James McKean (Australian politician)

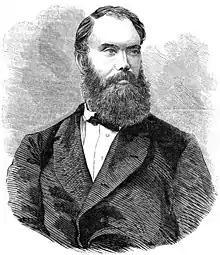
James McKean, 1869 engraving

James McKean (24 April 1832 – 12 June 1901) was a solicitor and politician in colonial Victoria (Australia), a member of the Victorian Legislative Assembly, President of the Board of Land & Works and commissioner Crown Lands and Survey from 1869 to 1870.